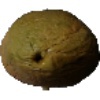
Label: Papaya 1